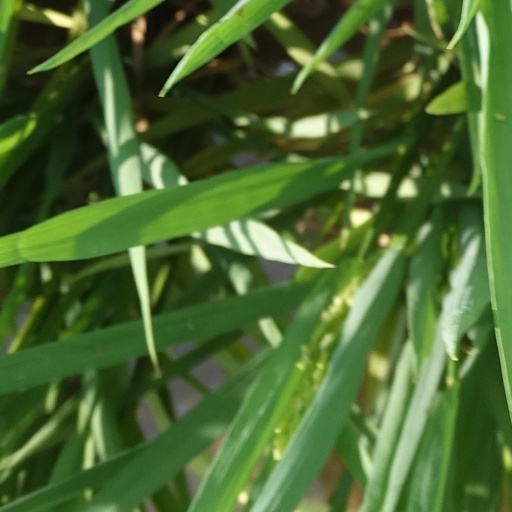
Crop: rice